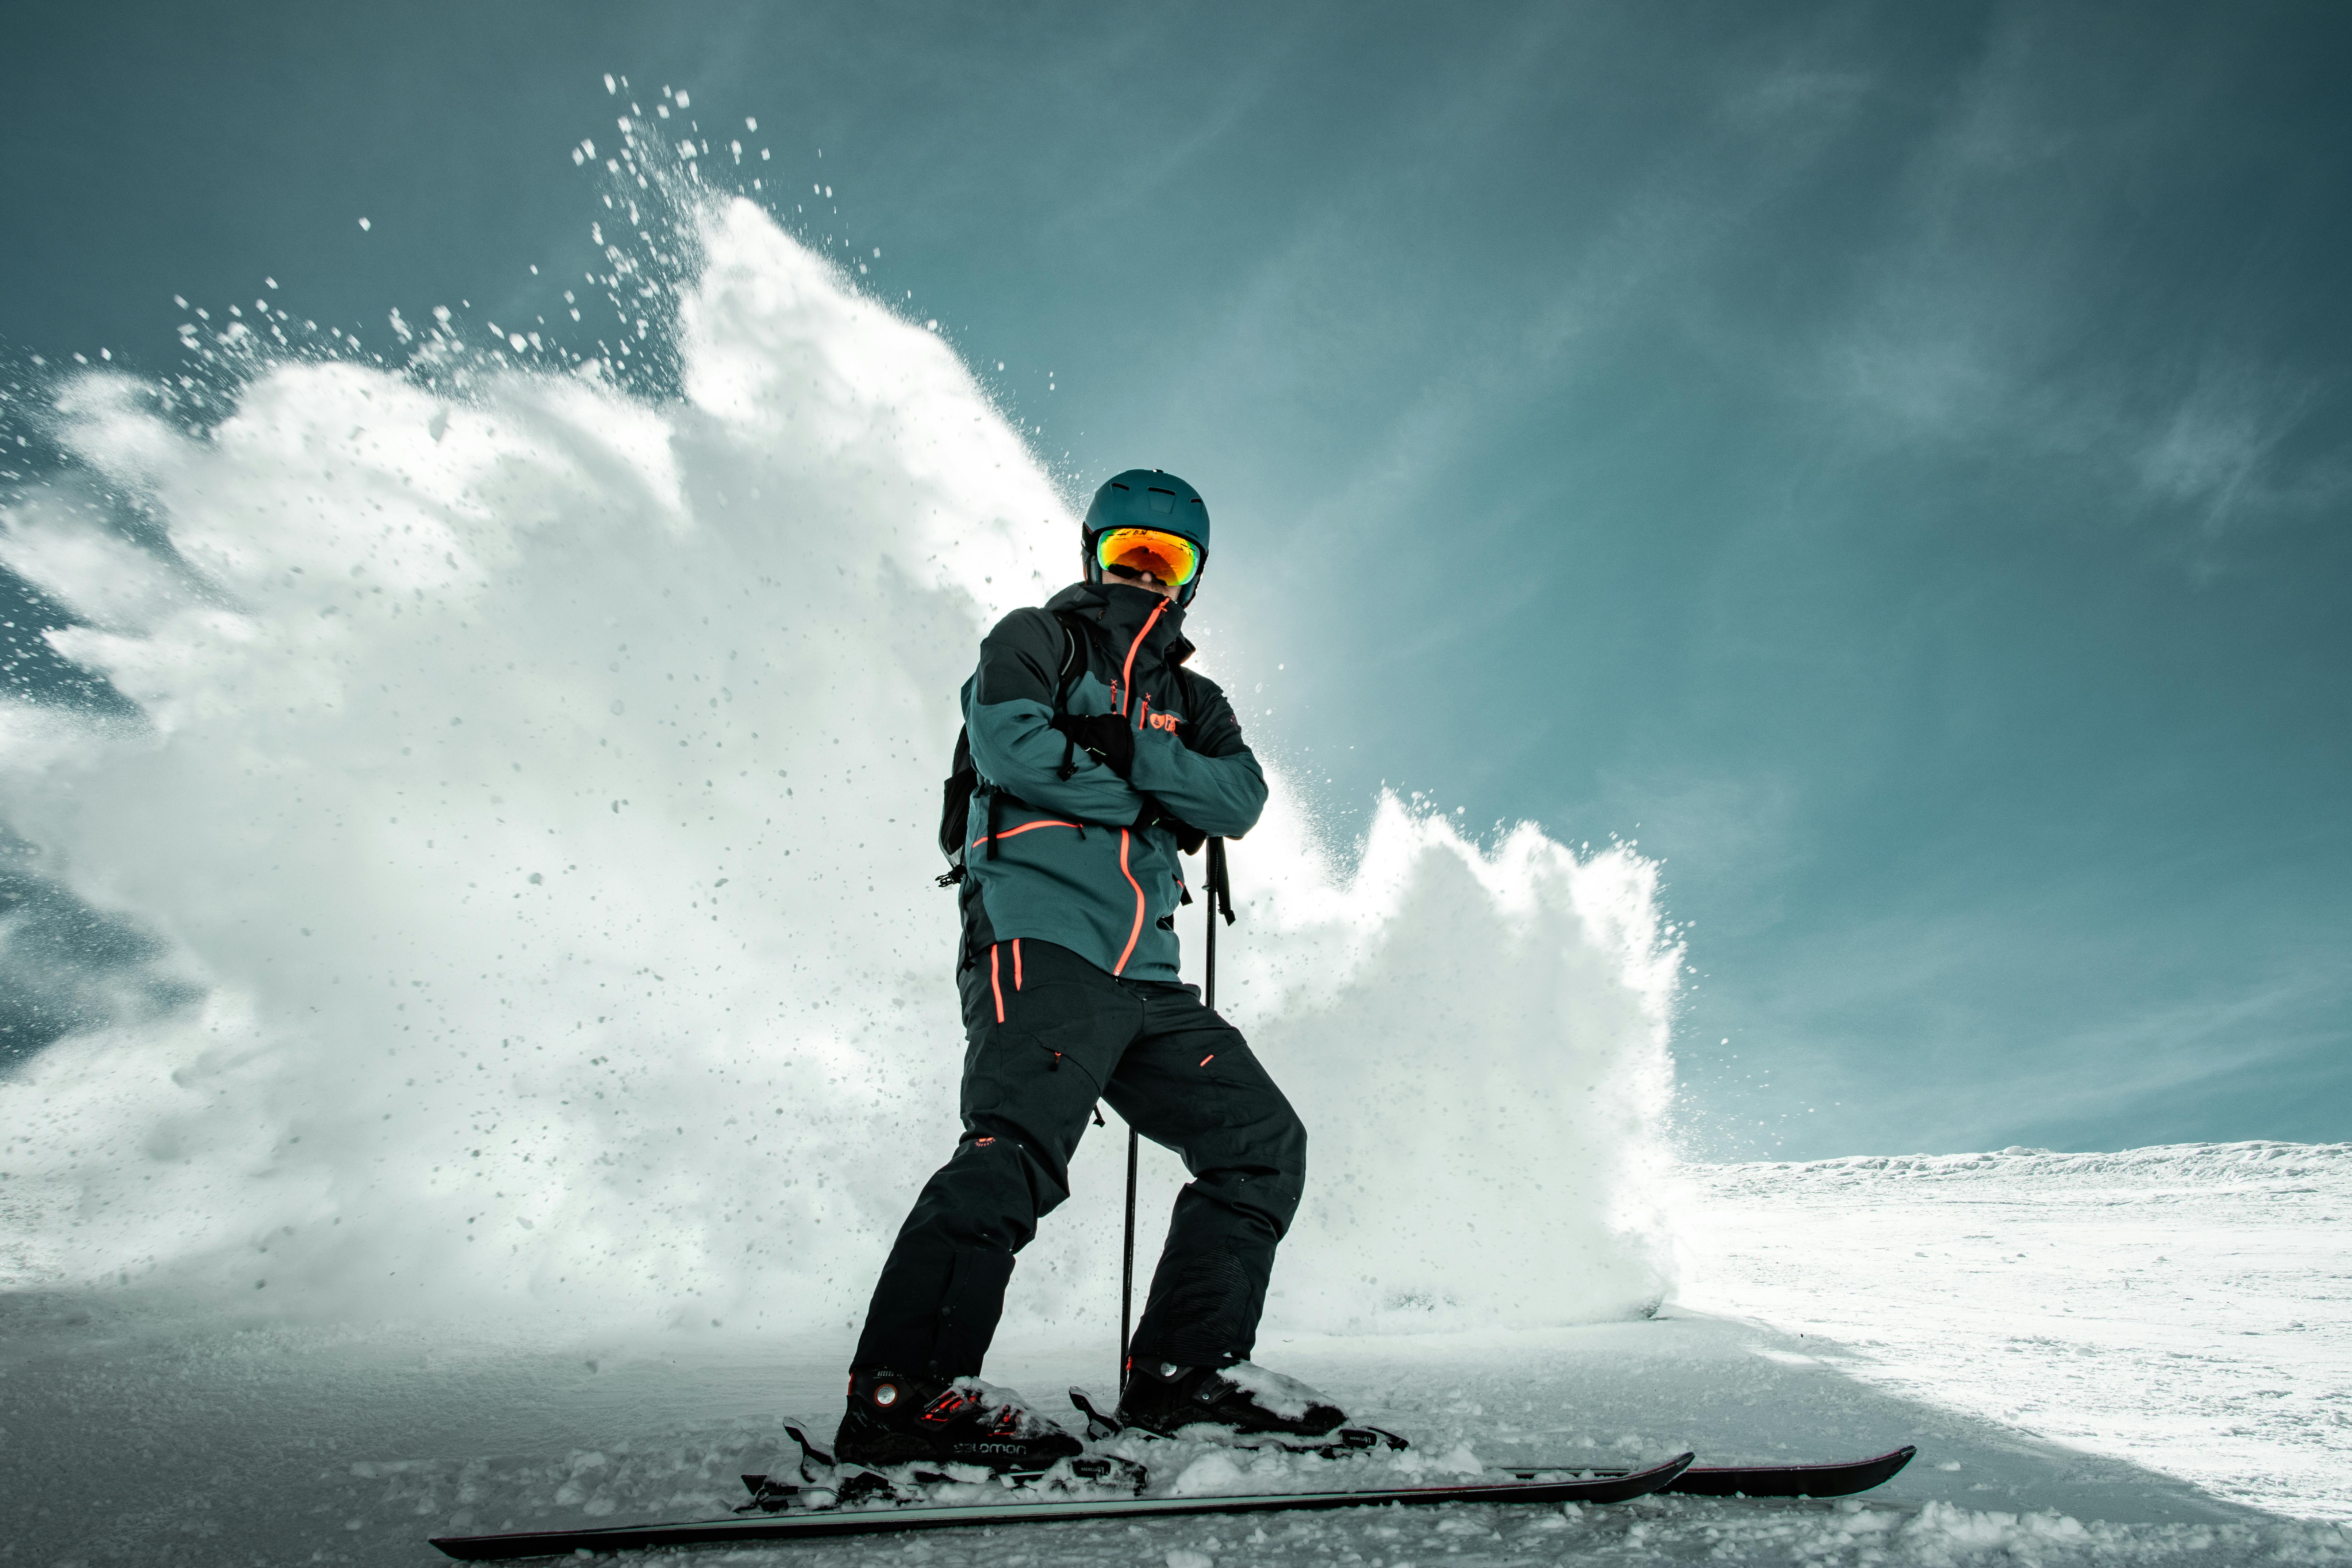
natural, cloud, sky, snow, sports equipment, slope, winter sport, outdoor recreation, People in nature, ice cap, terrain, glacial landform, mountainous landforms, recreation, geological phenomenon, landscape, sports, ski equipment, skier, freezing, mountain range, snowboard, goggles, fun, personal protective equipment, ski boot, helmet, winter, extreme sport, mountaineer, adventure, leisure, wind wave, glacier, ridge, summit, wave, piste, arctic, ocean, nunatak, massif, skiing, boardsport, ski touring, ski, snowboarding, ski pole, vacation, nordic skiing, individual sports, Playing in the snow